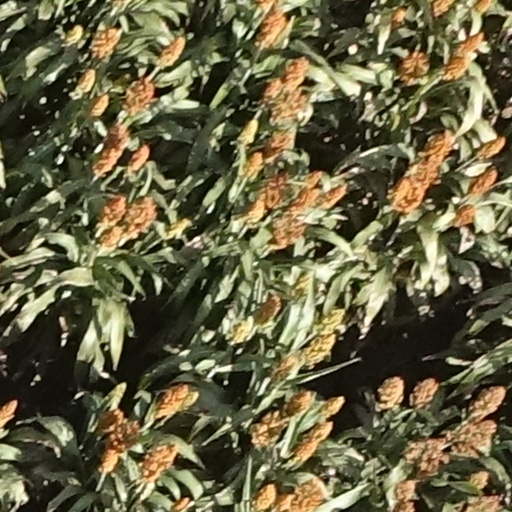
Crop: sorghum